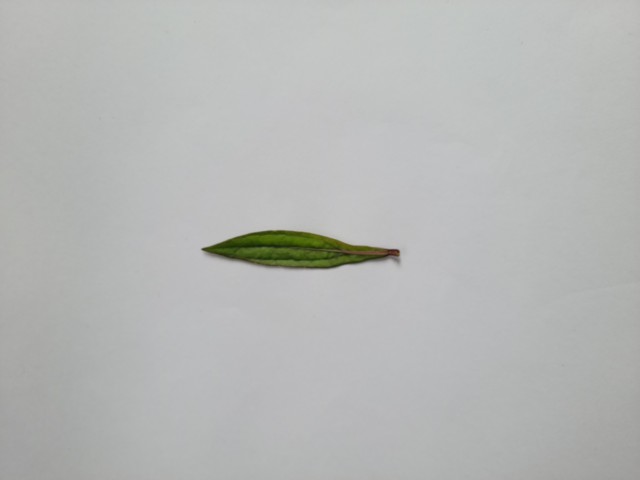
Plant: ayapan